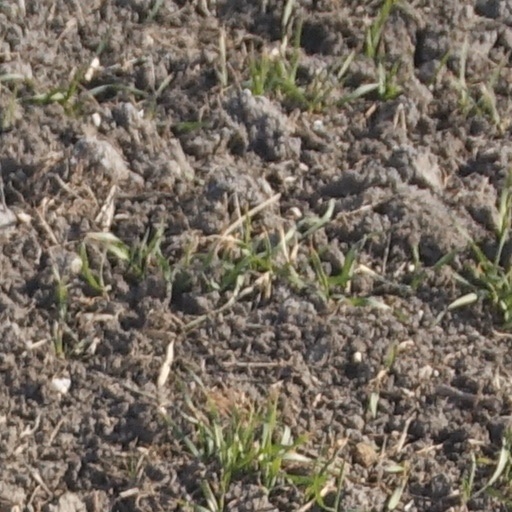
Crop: wheat